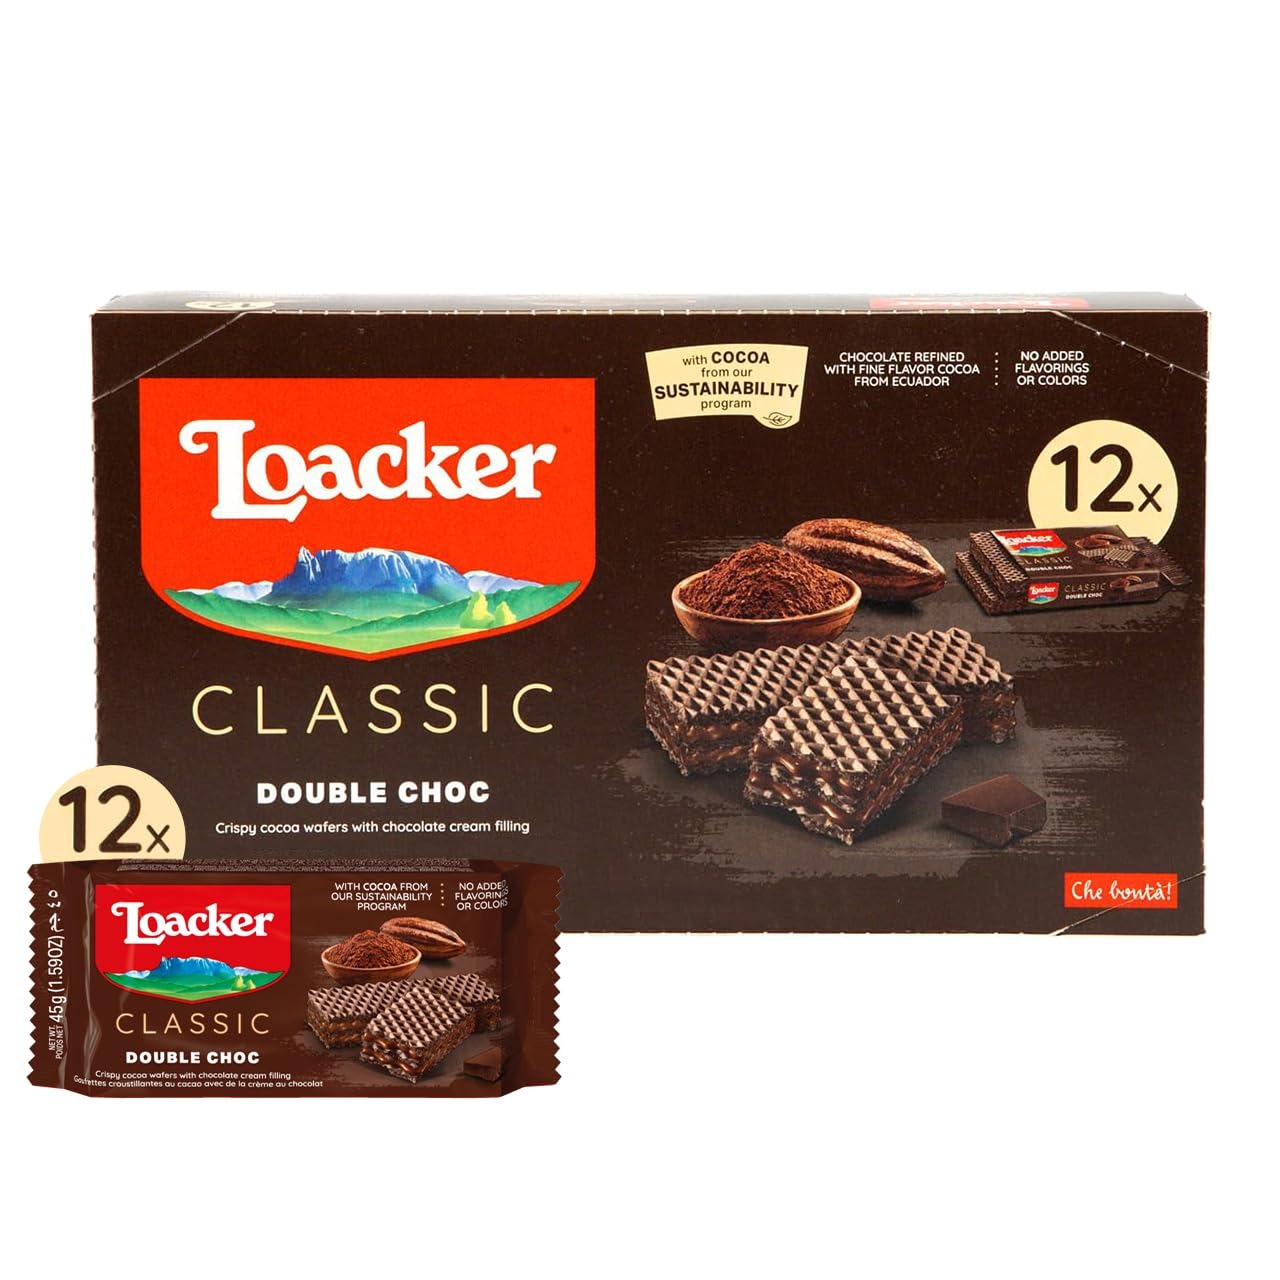
Item Name: Loacker Classic Double Choc Wafers - Premium Crispy Cocoa Wafer Cookies with Chocolate Cream Filling - Multipack of 12 Snack Packs - NON-GMO - Sustainably Sourced Cocoa - 45g/1.59oz, Pack of 12
Bullet Point 1: Premium cream-filled wafer cookie - Three fragrant cocoa wafers and two rich layers of chocolate cream filling melt in your mouth. Loacker Classic Double Choc wafer cookie comes in a box of 12 sweet snack packs, making this classic flagship European dessert perfect for stocking up on your favorite snack.
Bullet Point 2: Sustainably Sourced Ingredients - Loacker Classic Double Choc wafers are made with cocoa from our sustainable farming program in Ecuador. All our products are made with ingredients of certified origin only.
Bullet Point 3: Delicious and sustainable snack - We are committed to high quality, sustainability, and traceability of all our ingredients. Loacker products are made with no added colors, no artificial flavorings, no preservatives, and no high-fructose corn syrup. All our products are Kosher and Halal certified. This product is also Non-GMO project verified.
Bullet Point 4: For Any Occasion - You’ll love every bite of this crispy treat together with your morning coffee, as a dessert, on the go, as an afternoon or even as a midnight snack. It is also a pleasant surprise in every lunchbox at work or in school or in the backpack during a hike.
Bullet Point 5: Quick Party Dessert Recipe Idea - Use our classic double choc wafer cookies to make a wafer pop. Gently insert a stick into the wafer fingers and dip them straight down into your favorite type of melted chocolate until it is completely covered. After that, dip them in your favorite toppings, place them into an airtight box and put them in the fridge so that the chocolate can harden. Enjoy!
Bullet Point 6: It's a Family Business - For almost a century, the bakeries of Loackers wafer and chocolate specialties lie in the heart of the Italian Alps in the midst of pristine nature, where the water is fresh and the air is pure. Loacker is a brand founded from the heart and staying true to these values has been integral to our success. That’s why we accept no compromise on quality and are comitted to providing pure and wholesome natural goodness!
Product Description: Loacker Classic Double Choc: this indulgent wafer snack is made with a crispy cocoa wafer and a chocolate cream-filling. The fine flavor cocoa comes from our Sustainable Cocoa Farming Program, which supports local farmers in Ecuador. This multipack contains 12 individually wrapped snack packs. Loacker Classic wafers make a perfect on-the-go snack and are a great addition to every lunch-box. They also make a a great addition to every office break-room and are a great morning or afternoon snack. Try them also with your favorite cup of coffee. This product is Non GMO Project Verified and does not contain any artificial flavorings, no added colors, no preservatives or high-fructose corn syrup.
Value: 19.05
Unit: Ounce

Price: 13.99